Black Lunch Table

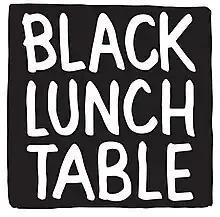
Logo

The Black Lunch Table (BLT) is a United States–based oral-history archiving project founded in 2005, focused on the lives and work of Black artists. Its work includes oral archiving, salons, peer teaching workshops, meetups, and Wikipedia edit-a-thons. The BLT brings people together to engage in dialogues about the writing, recording, and promoting inclusive art history. One of its aims is to address the racial and gender bias on Wikipedia by encouraging Wikipedia articles about African-American artists.